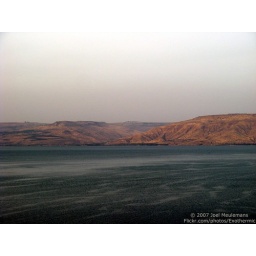
Golan Heights across the Sea of Galilee. Taken from the top floor balcony of the Sheraton Moriah in Tiberias.